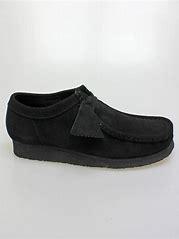
Brand: Clarks
Model: 100